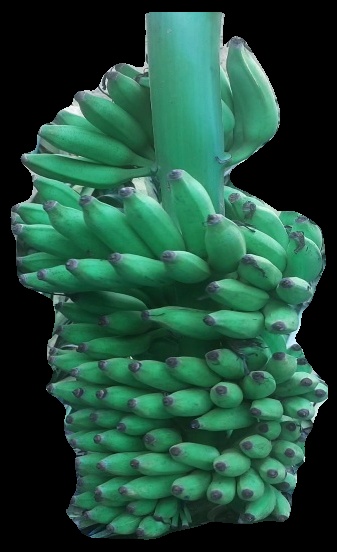
Variety: elakki-bale
Grade: grade1